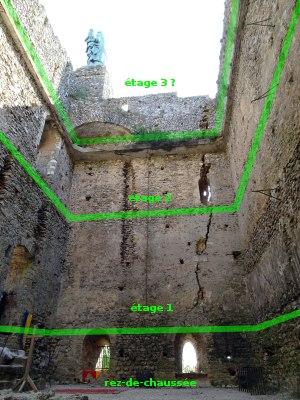
Le site castral de Montbazon est un ensemble d'aménagements fortifiés situés sur la commune française de Montbazon dans le département d'Indre-et-Loire et la région Centre-Val de Loire.